Nicolas Chorier

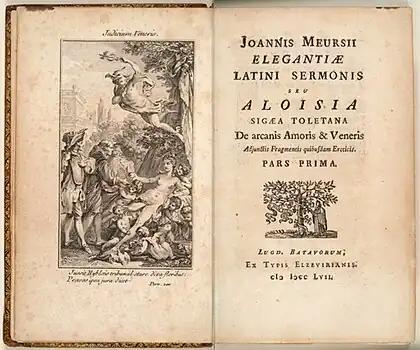
1757 Latin edition of "The School of Women"

Nicolas Chorier (September 1, 1612 – August 14, 1692) was a French lawyer, writer, and historian. He is known especially for his historical works on Dauphiné, as well as his erotic dialogue called "The School of Women, or The Seven Flirtatious Encounters of Aloisia".